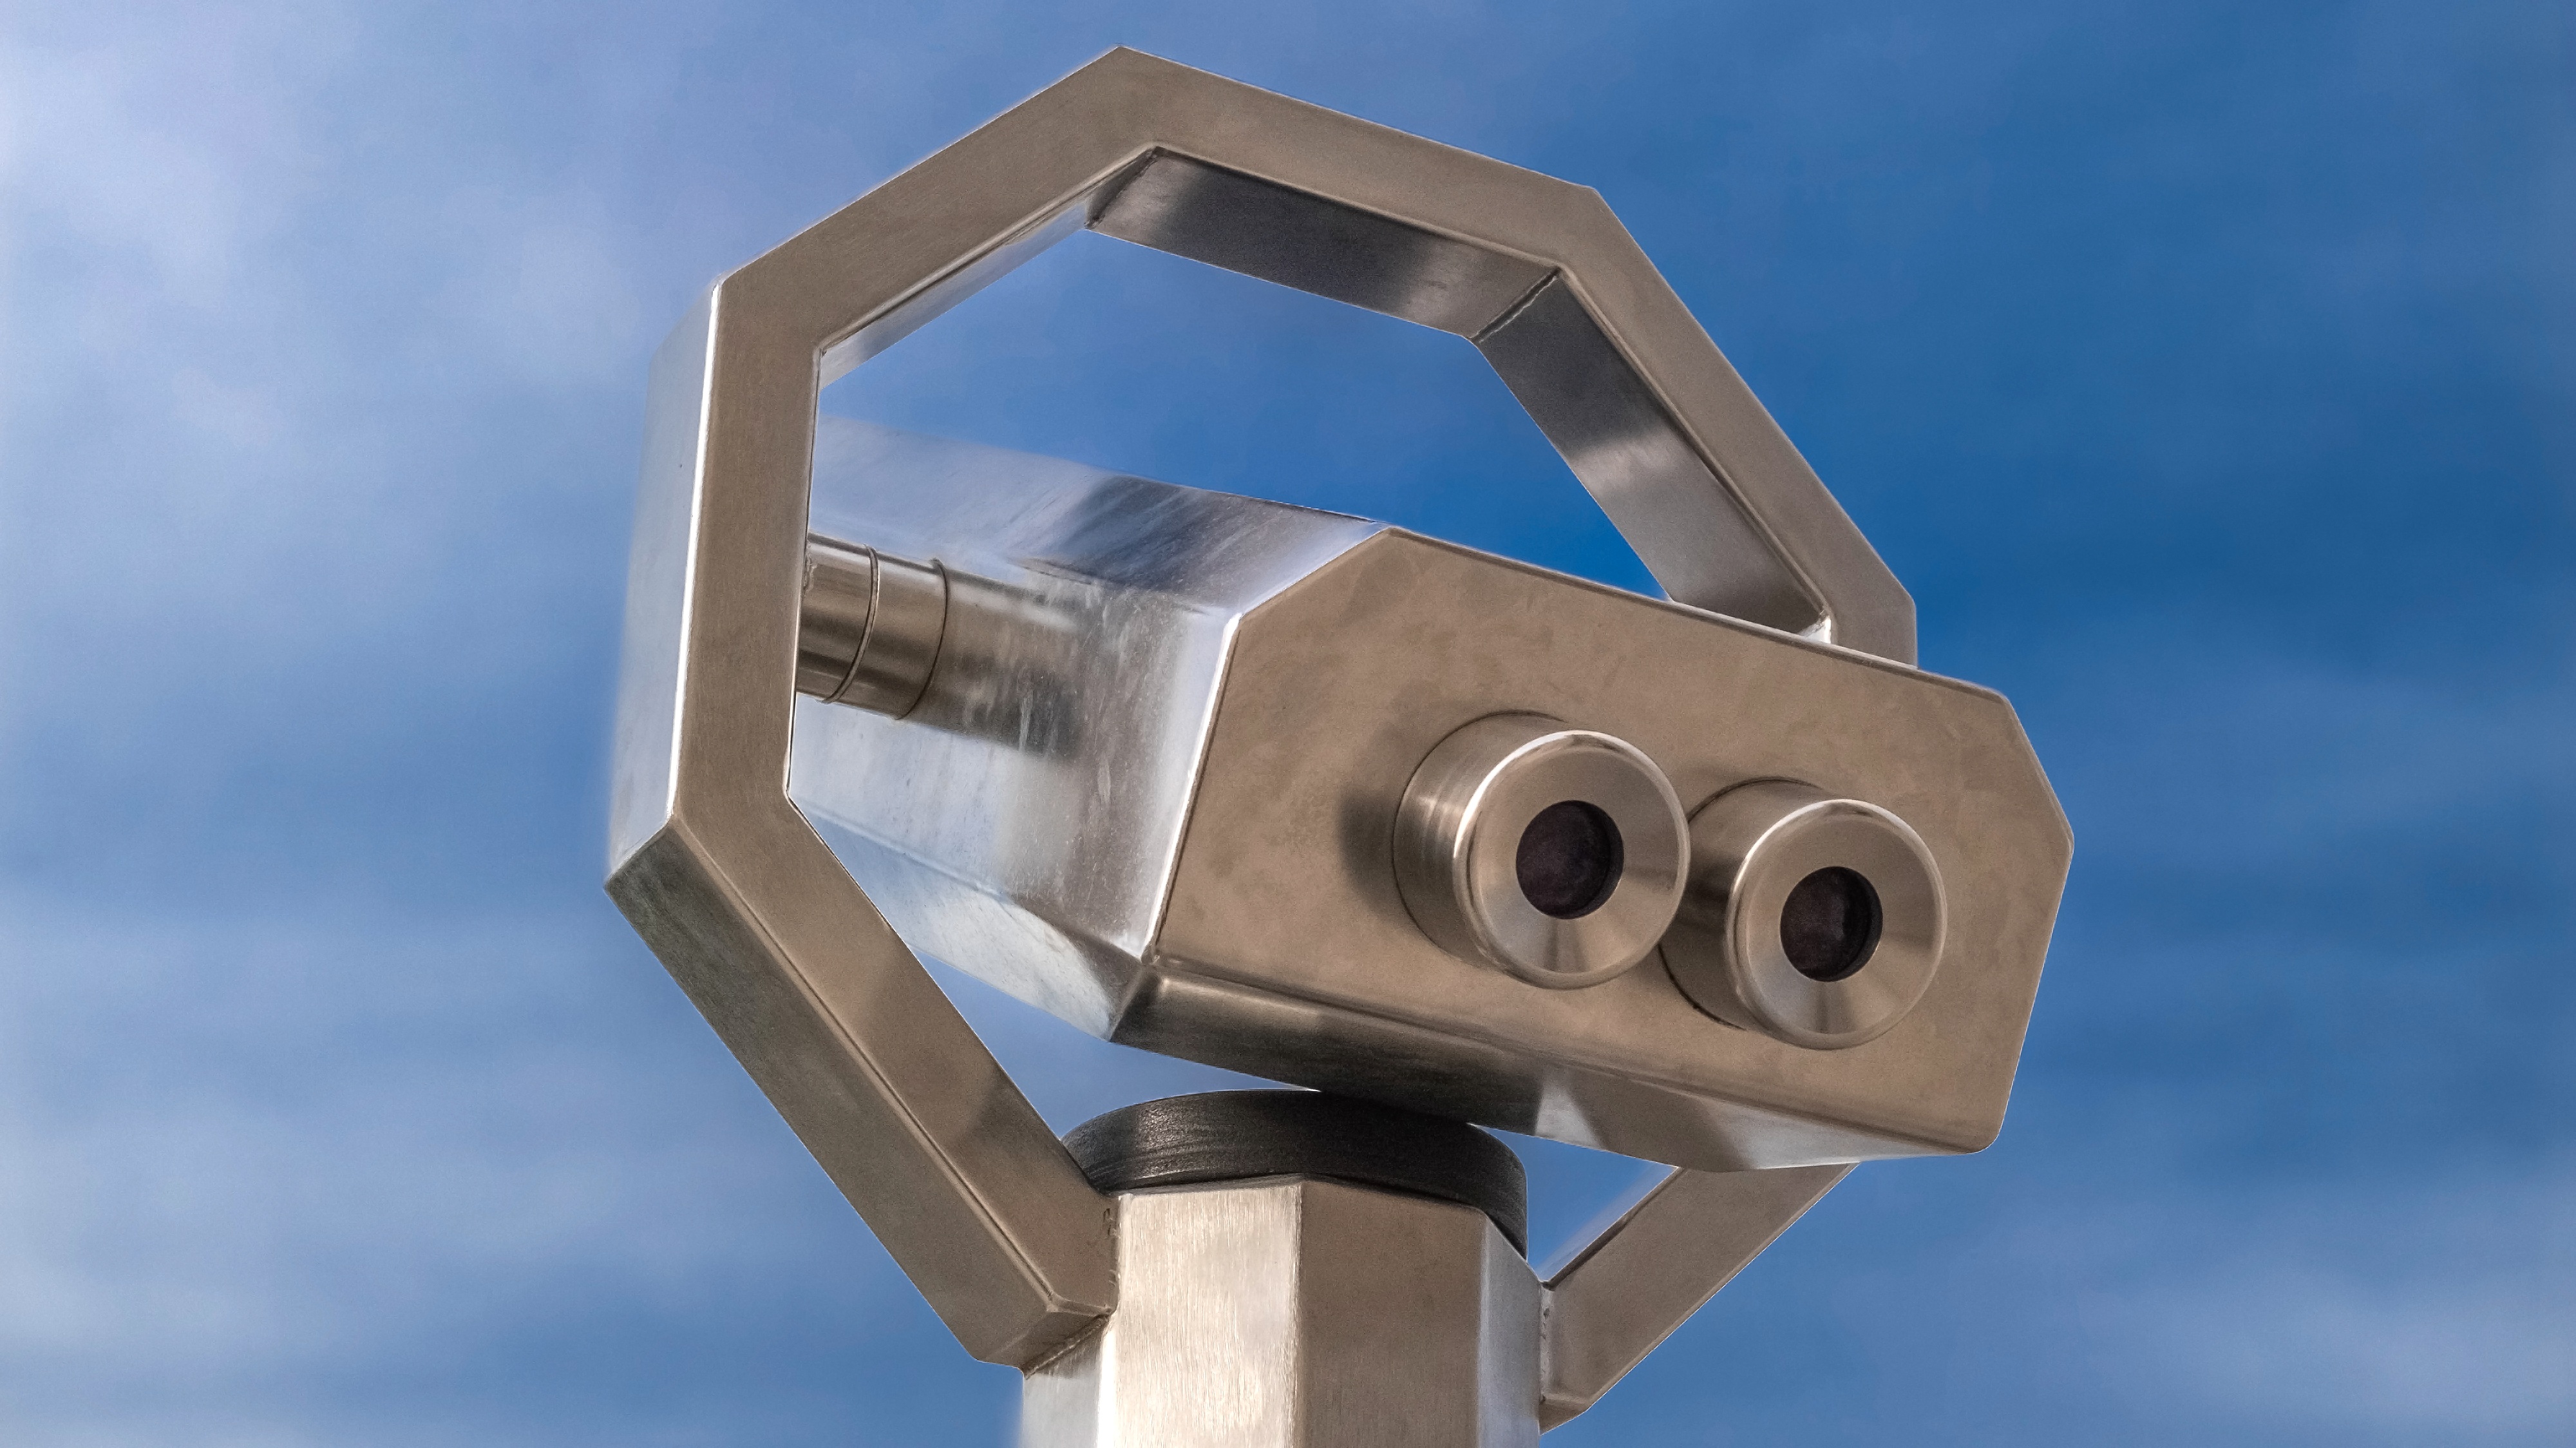
sky, panorama, looking, telescope, metal, product, focus, angle, hardware, binoculars, optical, product design, field glass